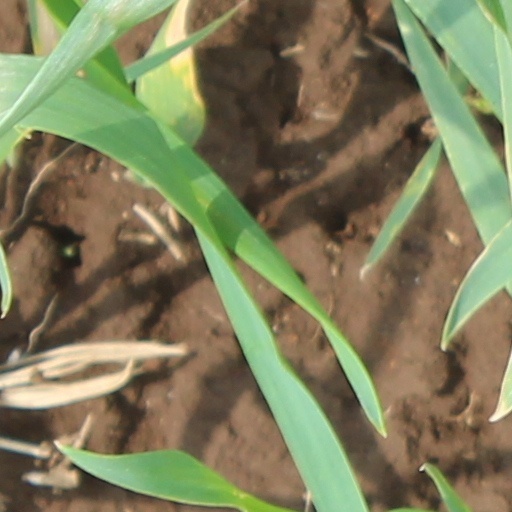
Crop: wheat